Eilat virus

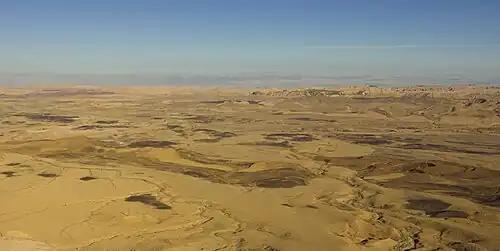
The Negev Desert is sparse in flora and fauna, but it is the "natural" home of the Eilat virus.

Eilat virus is located primarily in Africa and parts of the Middle East. It is found in regions where its natural vector (the "Anopheles coustani)" is situated. The place of its study however, plays an important role in the evolutionary significance of the EILV. The Negrev desert (being almost 13,000 km) is considered the natural area of the virus. The area's average climate ranges from the lowest being -5 °C to the highest of around 46 °C (yearly). The EILV was named after the city of Eilat which is located in the south area of the Negev desert (close to the region where the pool of Anopheles coustani's are located).